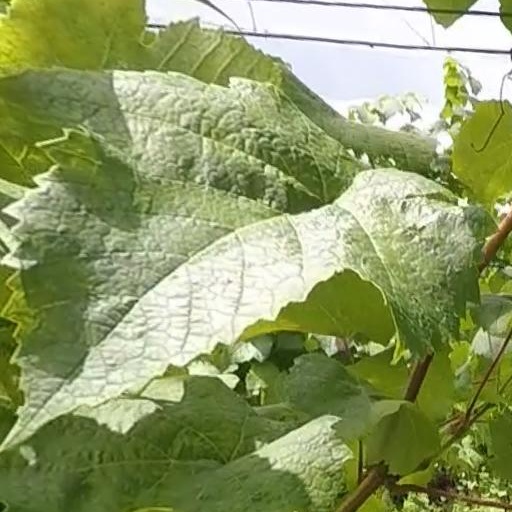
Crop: grape